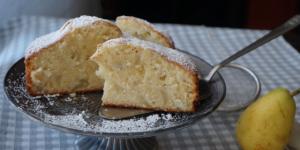
torta humeda de pera